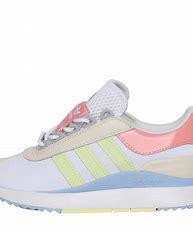
Brand: Adidas
Model: SL Andridge